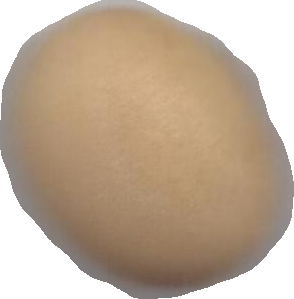
Variety: Dega